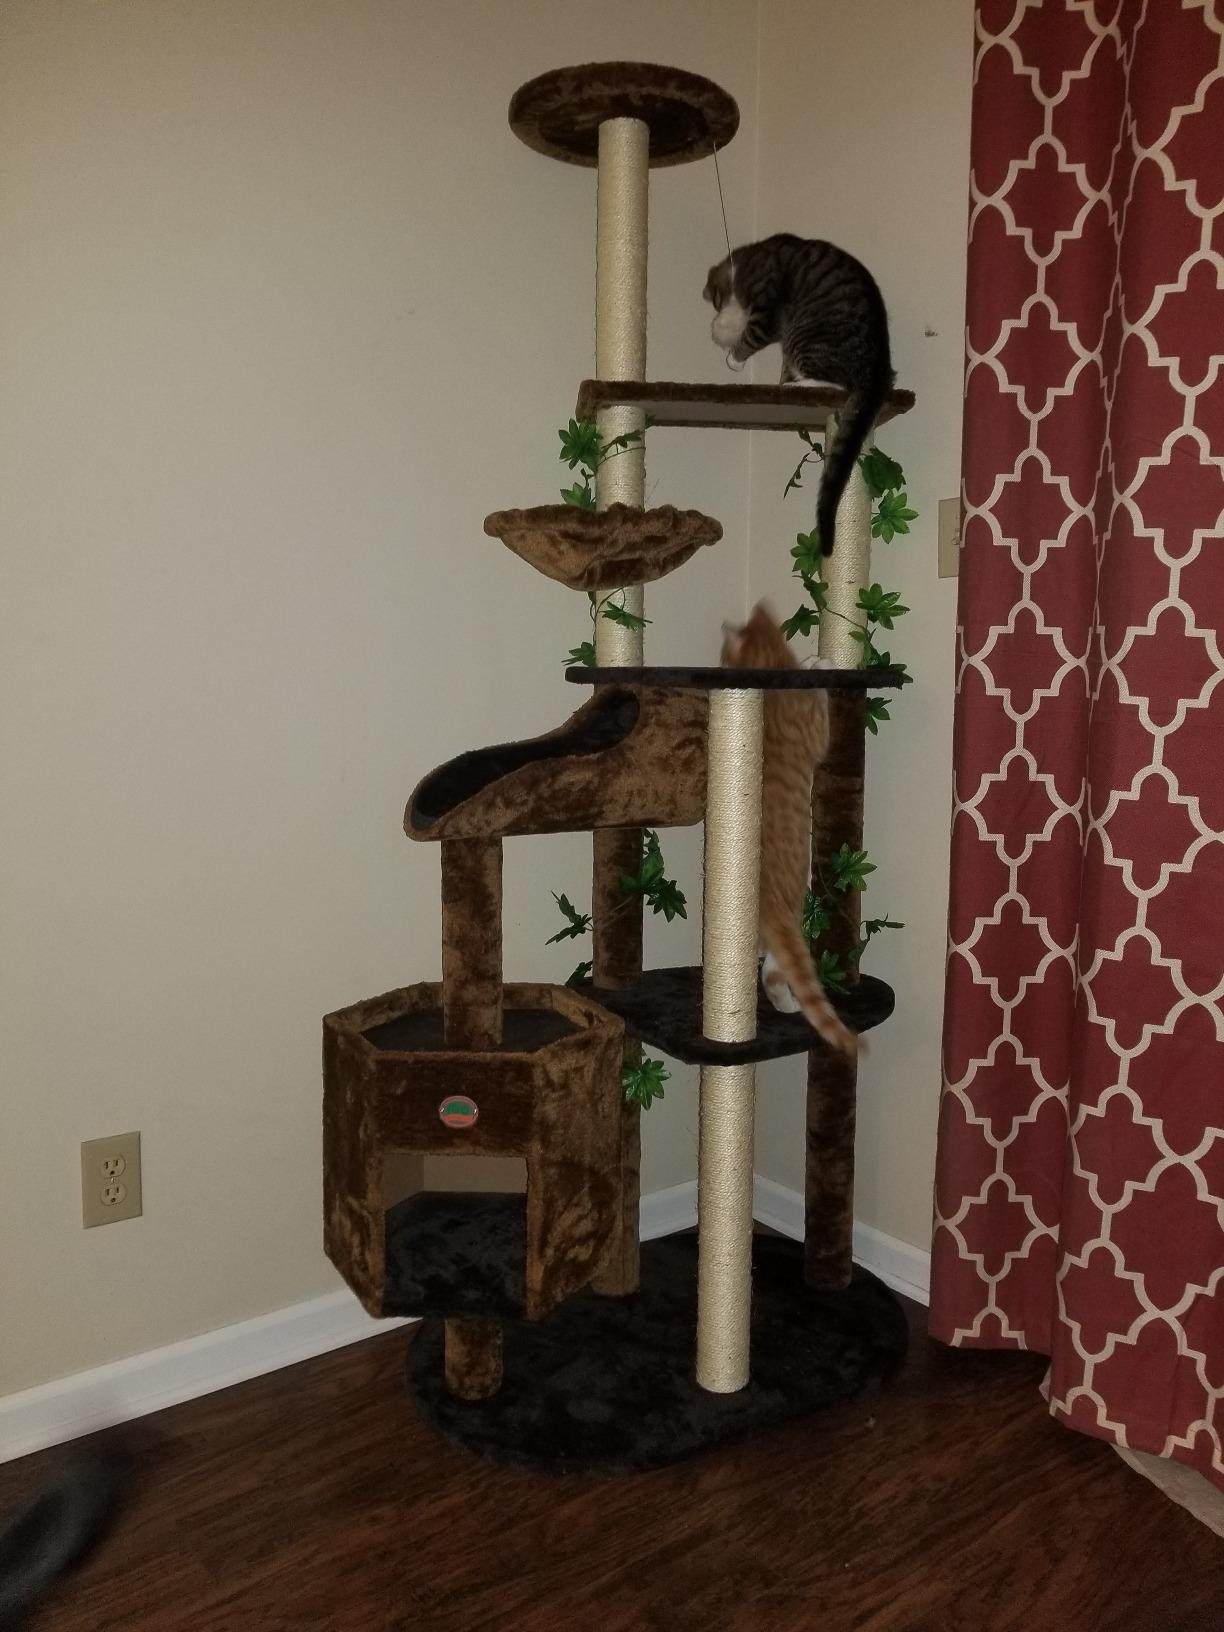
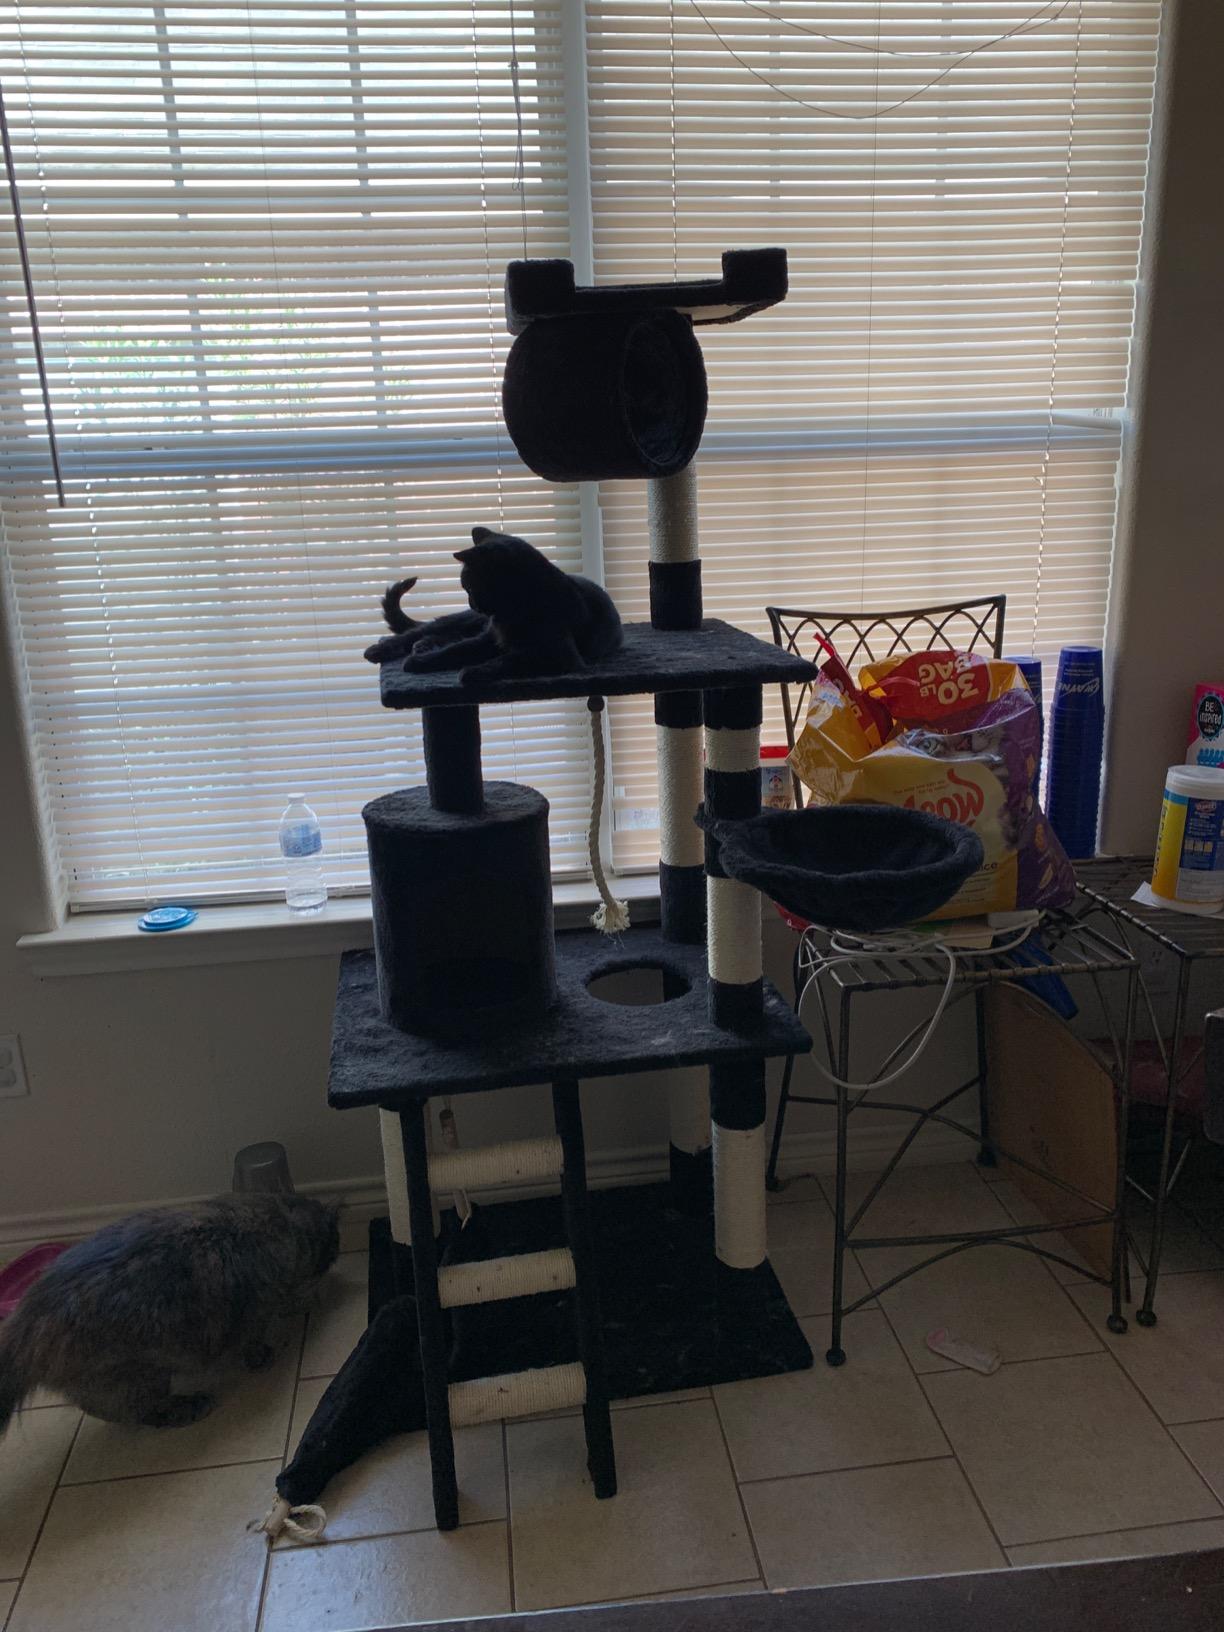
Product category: items_cat tree
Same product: no